Apethorpe Palace

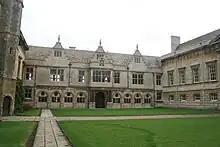
Apethorpe Palace – Eastern Courtyard

The house has been significantly altered and extended throughout its history. The first major alteration, the Jacobean royal extension, is attributed to Thomas Thorpe, brother of John Thorpe (at times himself attributed). The second, Neo-Palladian modifications which were planned to be more widespread, are attributed to Roger Morris. The third & final, largely Neo-Jacobean embellishments and internal reworking, was by Sir Reginald Blomfield. As a result of these, it is vast, with a floor area of approximately . This size, along with its three courtyards, led to "Country Life" saying it has "something of the character of a Cambridge college". For similar reasons, a later article stated that the entire palace "splits quite naturally into three contiguous houses: the Jacobean Hall, a central medieval hall house, and an Elizabethan hall house incorporating the 18th-century orangery."